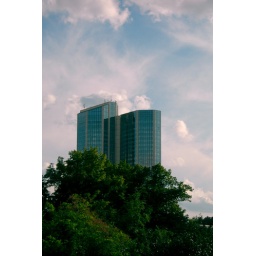
castle in teh sky